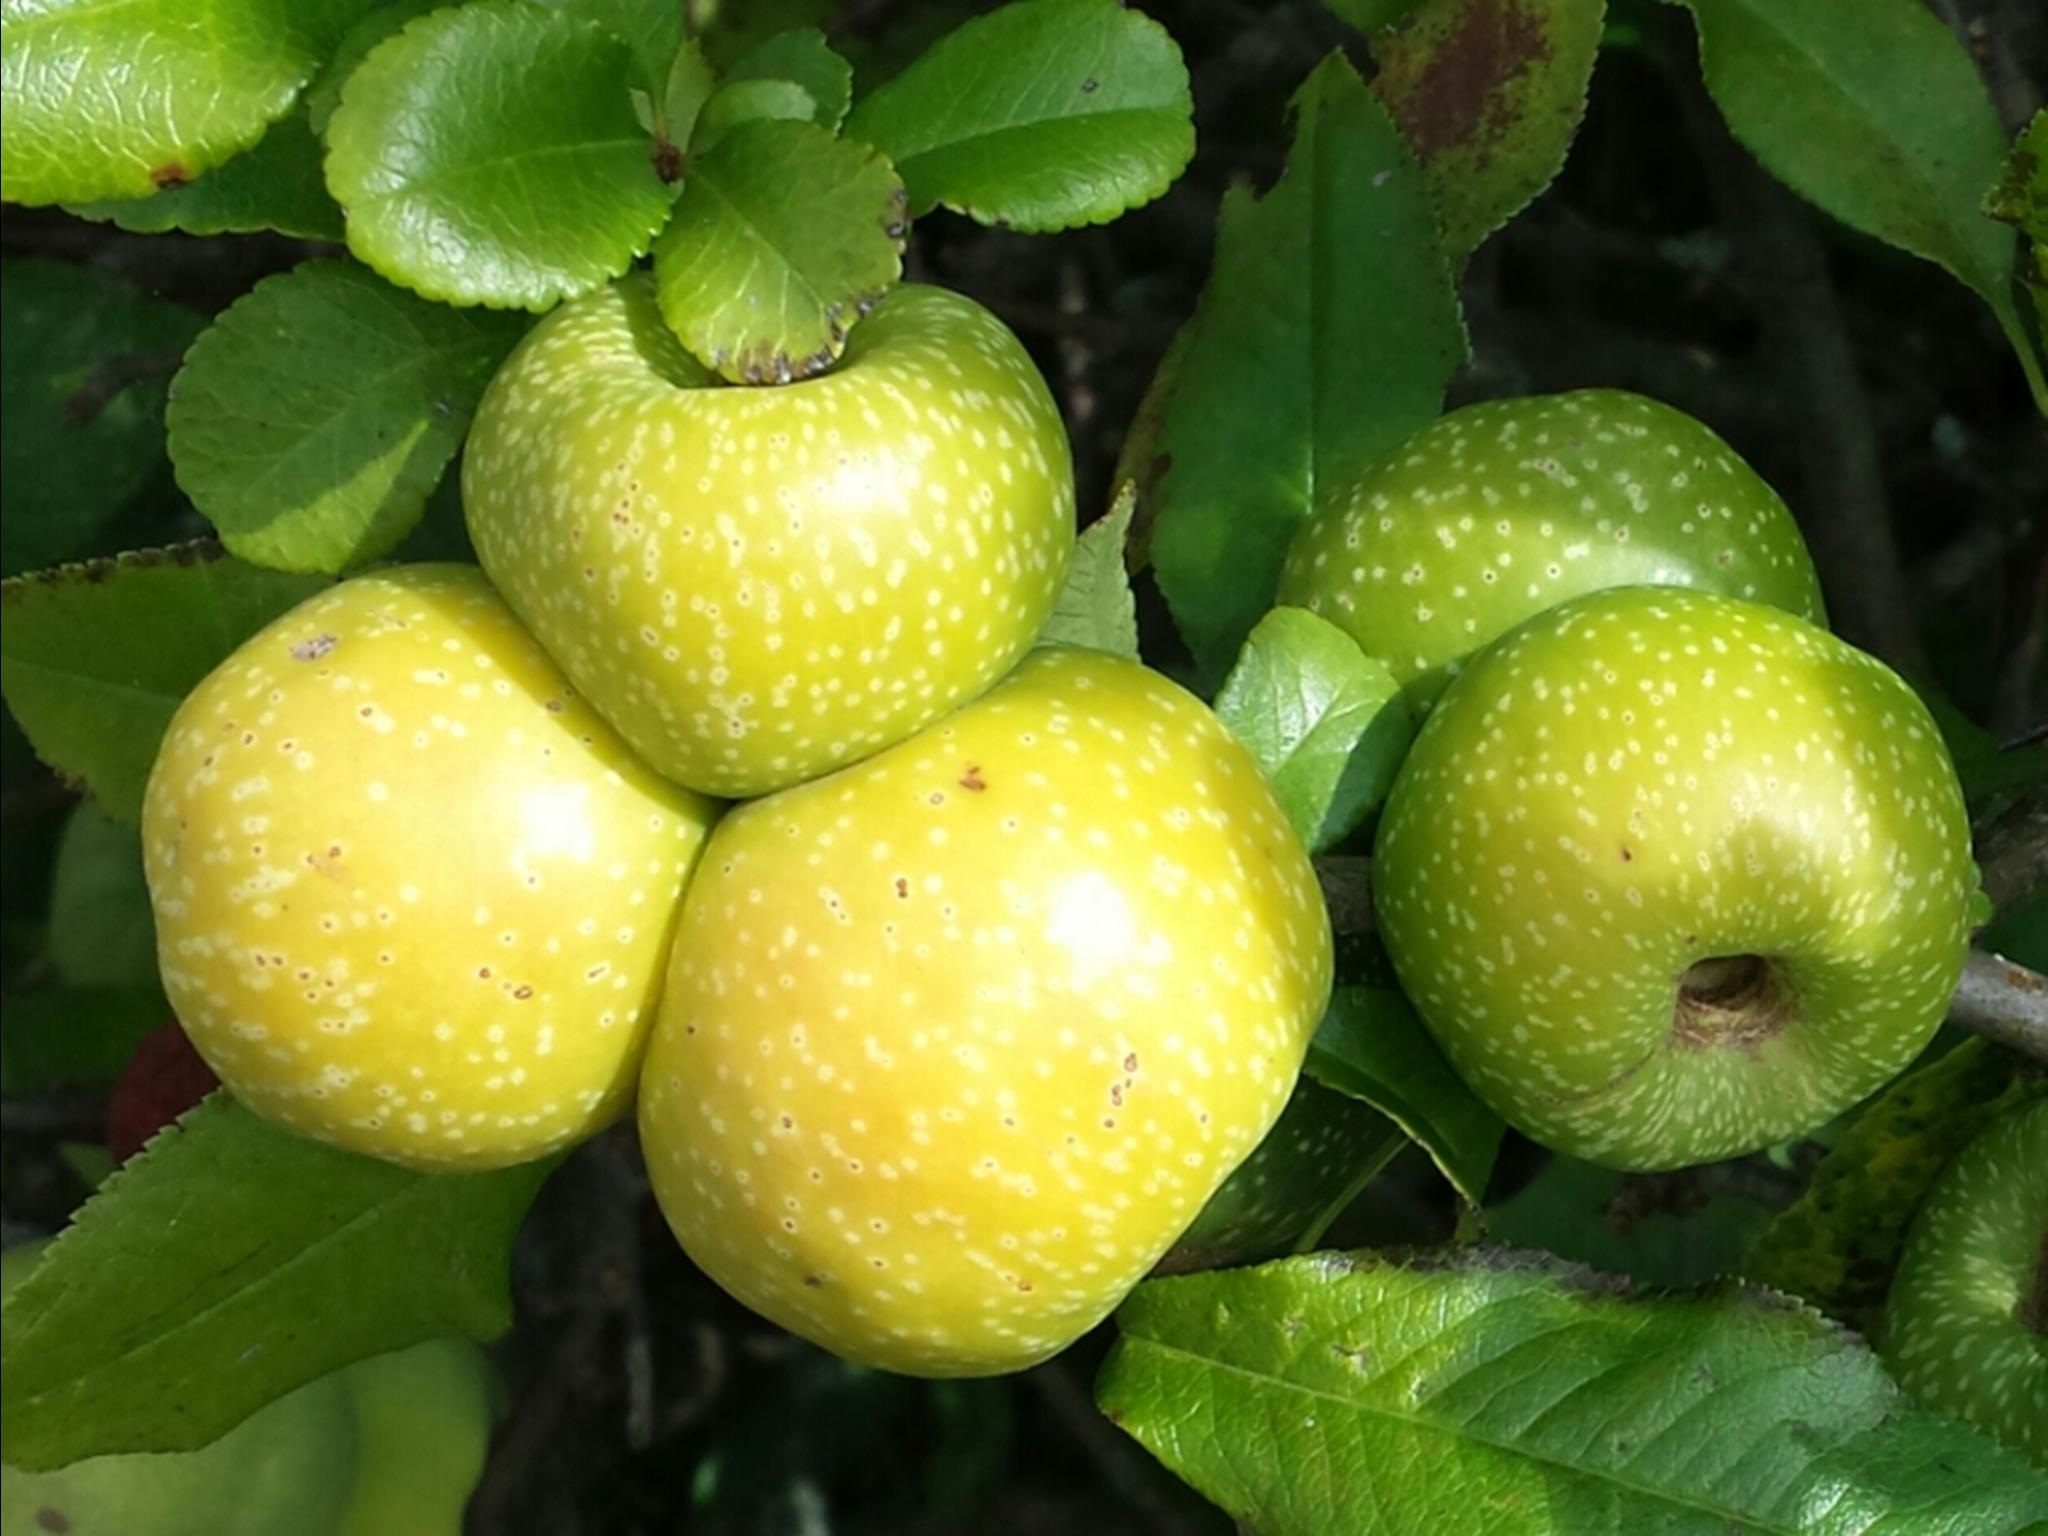
apple, plant, fruit, flower, food, harvest, produce, evergreen, autumn, lime, shrub, fruit tree, fruits, citron, citrus, apple tree, flowering plant, bitter orange, land plant, sweet lemon, key lime, yuzu, calamondin, persian lime